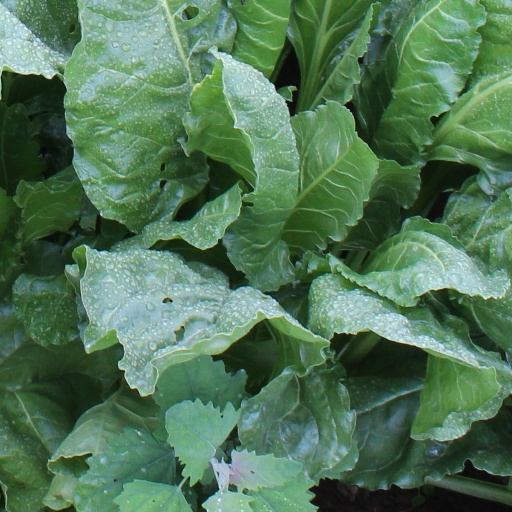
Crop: sugar beet